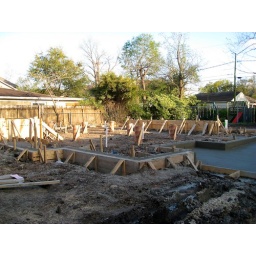
Concrete for foundation poured, and roof choice for our LEED house in Houston